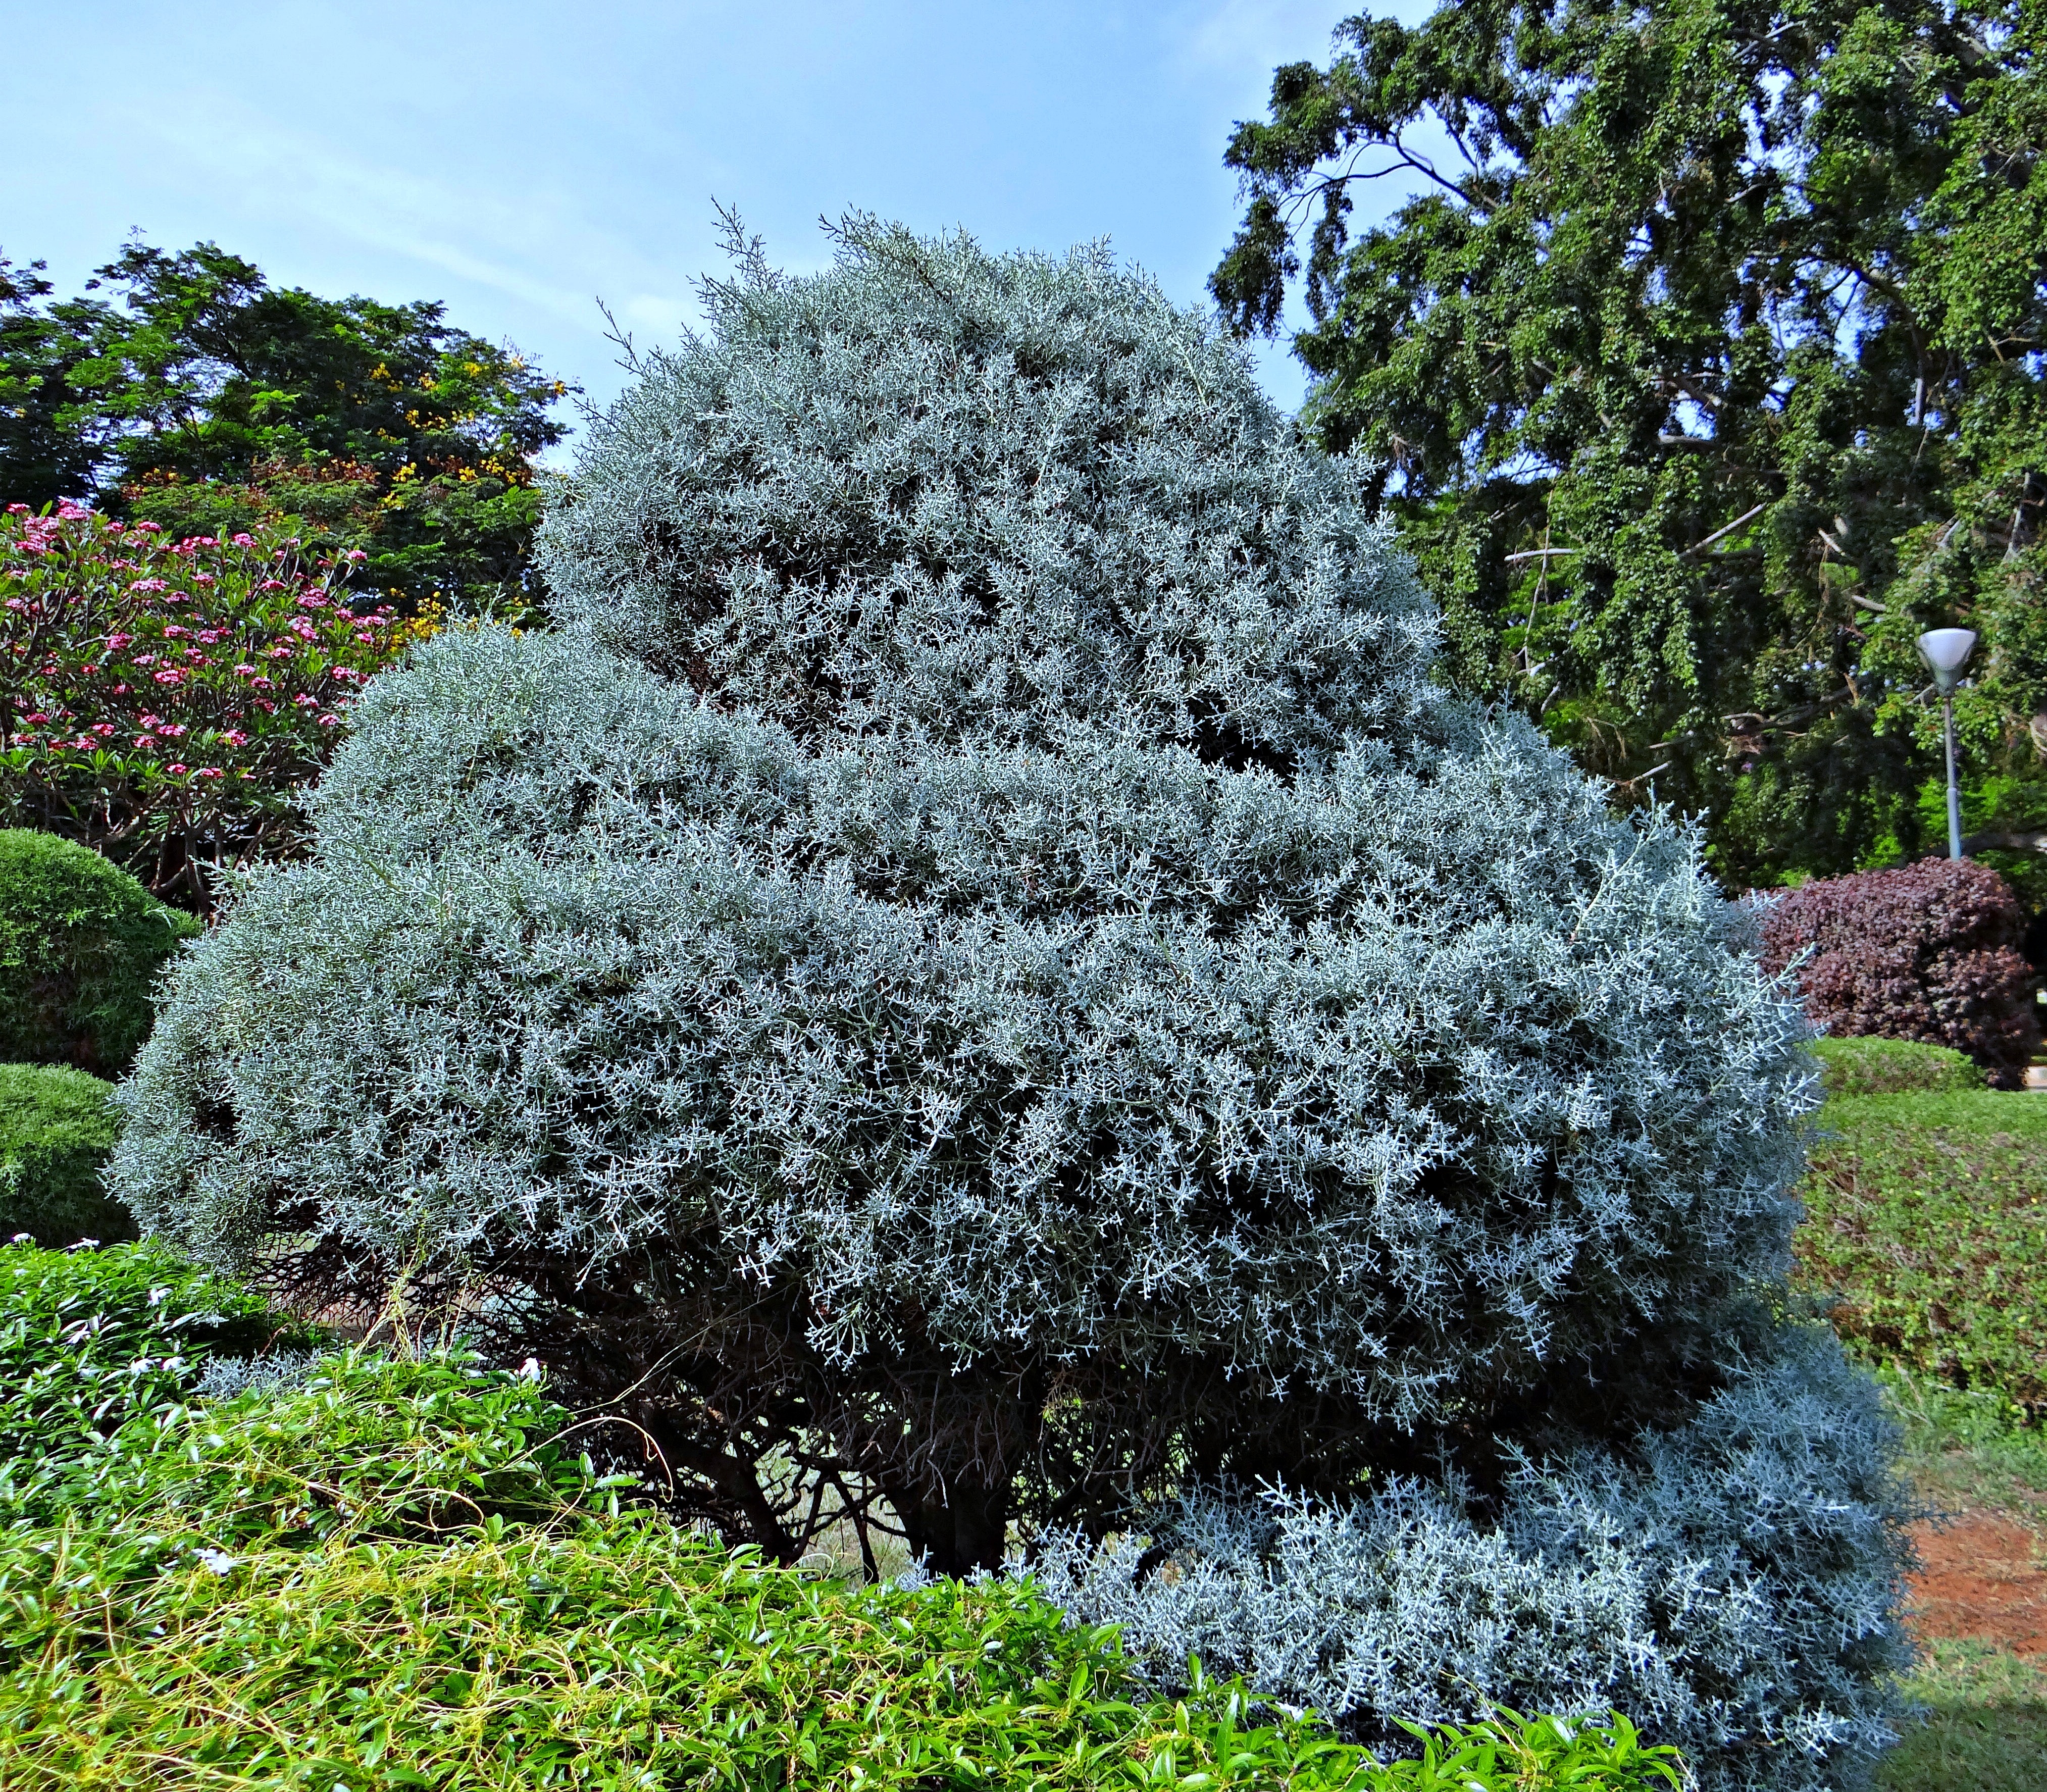
tree, blossom, plant, flower, evergreen, park, botany, garden, trees, juniper, shrub, india, botanical garden, bangalore, ecosystem, flowering plant, woody plant, land plant, lalbagh